Silver City, Idaho

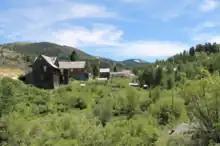
Silver City in 2016

Silver City is located at an elevation of above sea level. It is located southwest of Murphy (elev. ), the current county seat, via a dirt road.